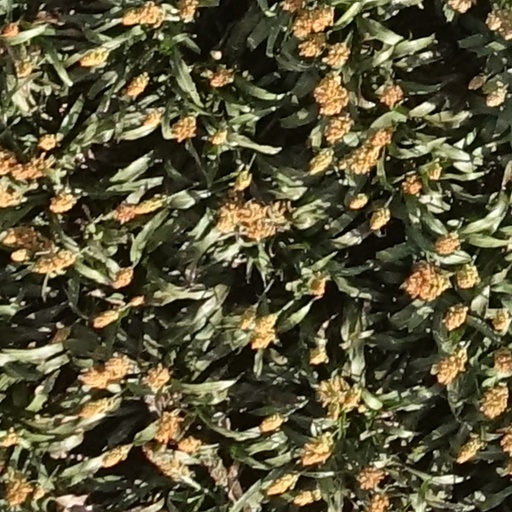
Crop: sorghum